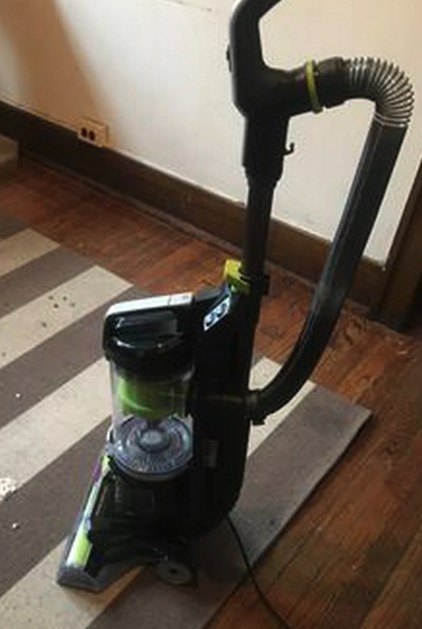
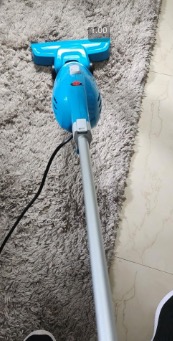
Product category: items_vacuum
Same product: no